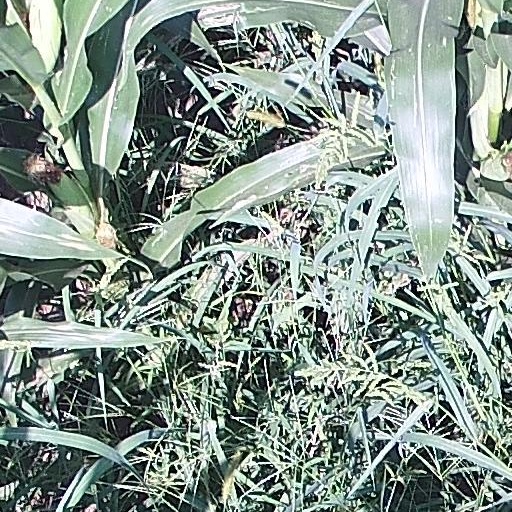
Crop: maize; corn